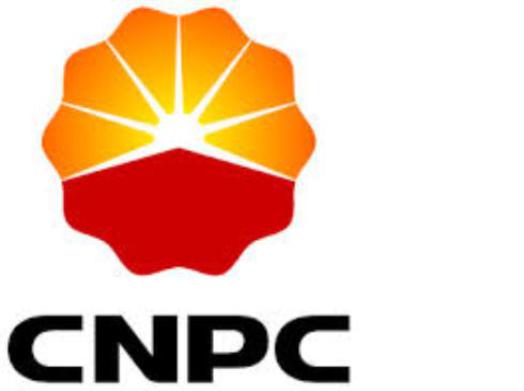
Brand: chinese petroleum
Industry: Others